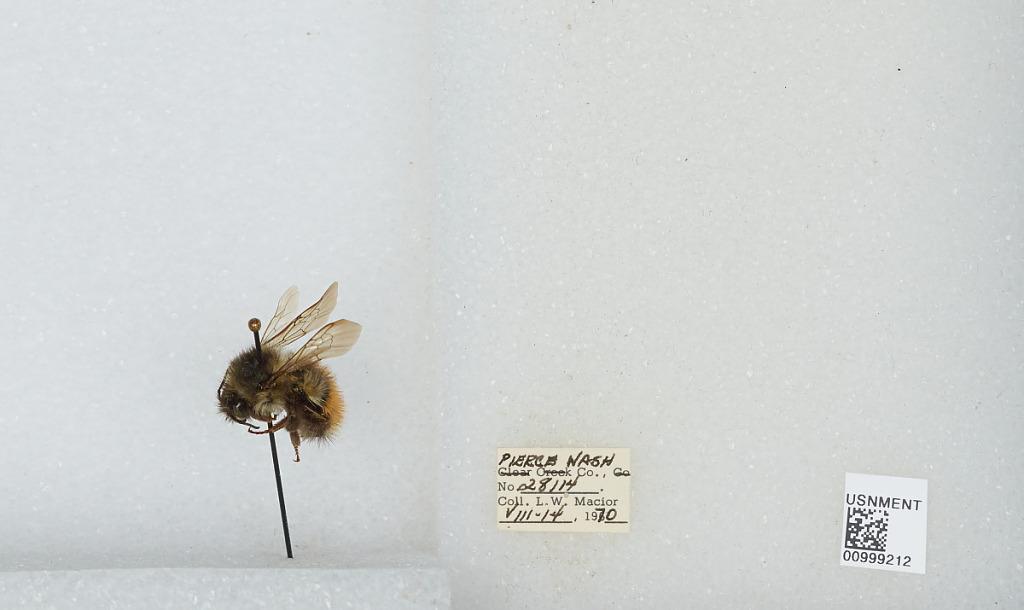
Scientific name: Bombus (Pyrobombus) melanopygus Nylander
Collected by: L. Macior
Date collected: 1970-8-14
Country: United States
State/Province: Washington
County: Pierce
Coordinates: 47.05, -122.12